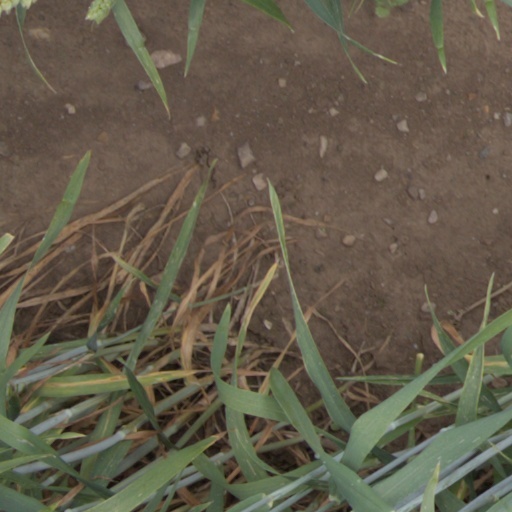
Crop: wheat